Petersfield (UK Parliament constituency)

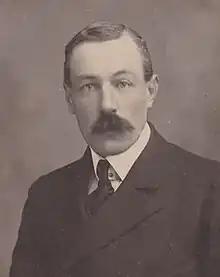
Nicholson

Another General Election was required to take place before the end of 1940. The political parties had been making preparations for an election to take place and by the Autumn of 1939, the following candidates had been selected;